Stella McCartney

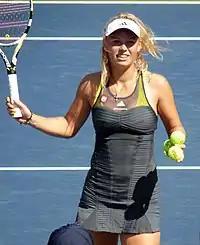
"Stella McCartney"–branded dress worn by Caroline Wozniacki at the 2010 US Open

McCartney launched a joint-venture line with Adidas, establishing a long-term partnership with the corporation in September 2004. This was a sports performance collection for women.